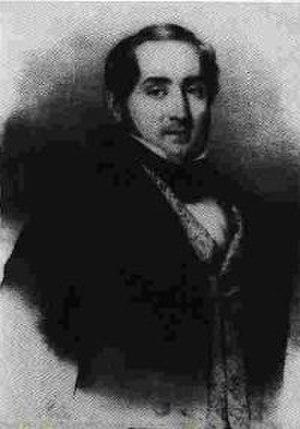
Antonio Tamburini est un chanteur d'opéra italien né le 28 mars 1800 à Faenza et mort le 8 novembre 1876 à Nice.
Imelda de' Lambertazzi est un opéra en deux actes, musique de Gaetano Donizetti, livret d'Andrea Leone Tottola, créé le 5 septembre 1830 au Teatro San Carlo de Naples. Avec Anna Bolena, qu'il précède immédiatement, il marque l'inflexion du style du compositeur vers l'opéra romantique.